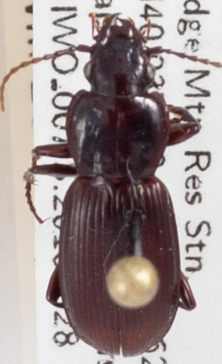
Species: Pterostichus restrictus
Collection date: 2018-08-28
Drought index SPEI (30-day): -1.69
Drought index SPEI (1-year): -1.13
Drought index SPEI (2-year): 0.24